Transportation in Erie, Pennsylvania

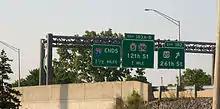
Exit signs for US 20, PA 5, PA 290 and the terminus for I-79.

Erie is well connected to the Interstate Highway System. Six highway exits from Interstate 90 (I-90) connect travelers to Erie from Boston, Massachusetts and points east, and from Cleveland, Ohio and points west. Those traveling north to Erie on I-79 can either merge with I-90 or continue north for several local Erie exits before the road merges into the Bayfront Parkway in downtown Erie. Southbound travelers of I-79 can connect with I-80 for points east to New Jersey or west to Akron, Ohio or Youngstown, Ohio, or continue south on Interstate 79 to Pittsburgh, Pennsylvania and Charleston, West Virginia. I-86, also called the "Southern Tier Expressway," splits from I-90 at North East, Pennsylvania and heads southeast through New York State to Binghamton.